St James's Theatre

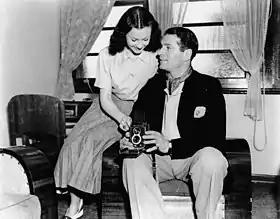
Vivien Leigh and Laurence Olivier (1948)

Between Pinero's play and the work with which Alexander's name has become most closely associated – "The Importance of Being Earnest" – came Alexander's most conspicuous failure. The celebrated novelist Henry James had written a play, "Guy Domville", about a hero who renounces the priesthood to save his family by marrying to produce an heir, but finally reverts to his religious calling. The play had been turned down by one London management, but Alexander took it on and opened it at the St James's on 5 January 1895. It was received politely by those in the more expensive parts of the house and impolitely by those in the cheaper seats. The reviews were unenthusiastic; Alexander kept the play on the bill for a month before turning to Wilde as a more theatrically adept writer.